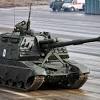
Label: Self Propelled Artillery